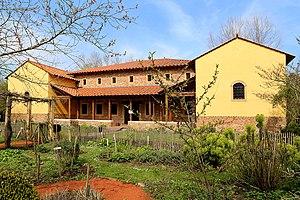
La villa romaine à l’archéosite d’Aubechies, Belgique.
L'Archéosite d'Aubechies est un parc archéologique situé en Belgique à Aubechies sur le territoire de la commune de Beloeil, dans la province de Hainaut. Il présente des reconstitutions d'habitations préhistoriques et protohistoriques qui se sont succédé depuis le Néolithique ancien en passant par l'âge du Bronze et les deux âges du Fer jusqu'au IIᵉ siècle.
L'histoire de la Wallonie peut être divisée en trois chapitres :